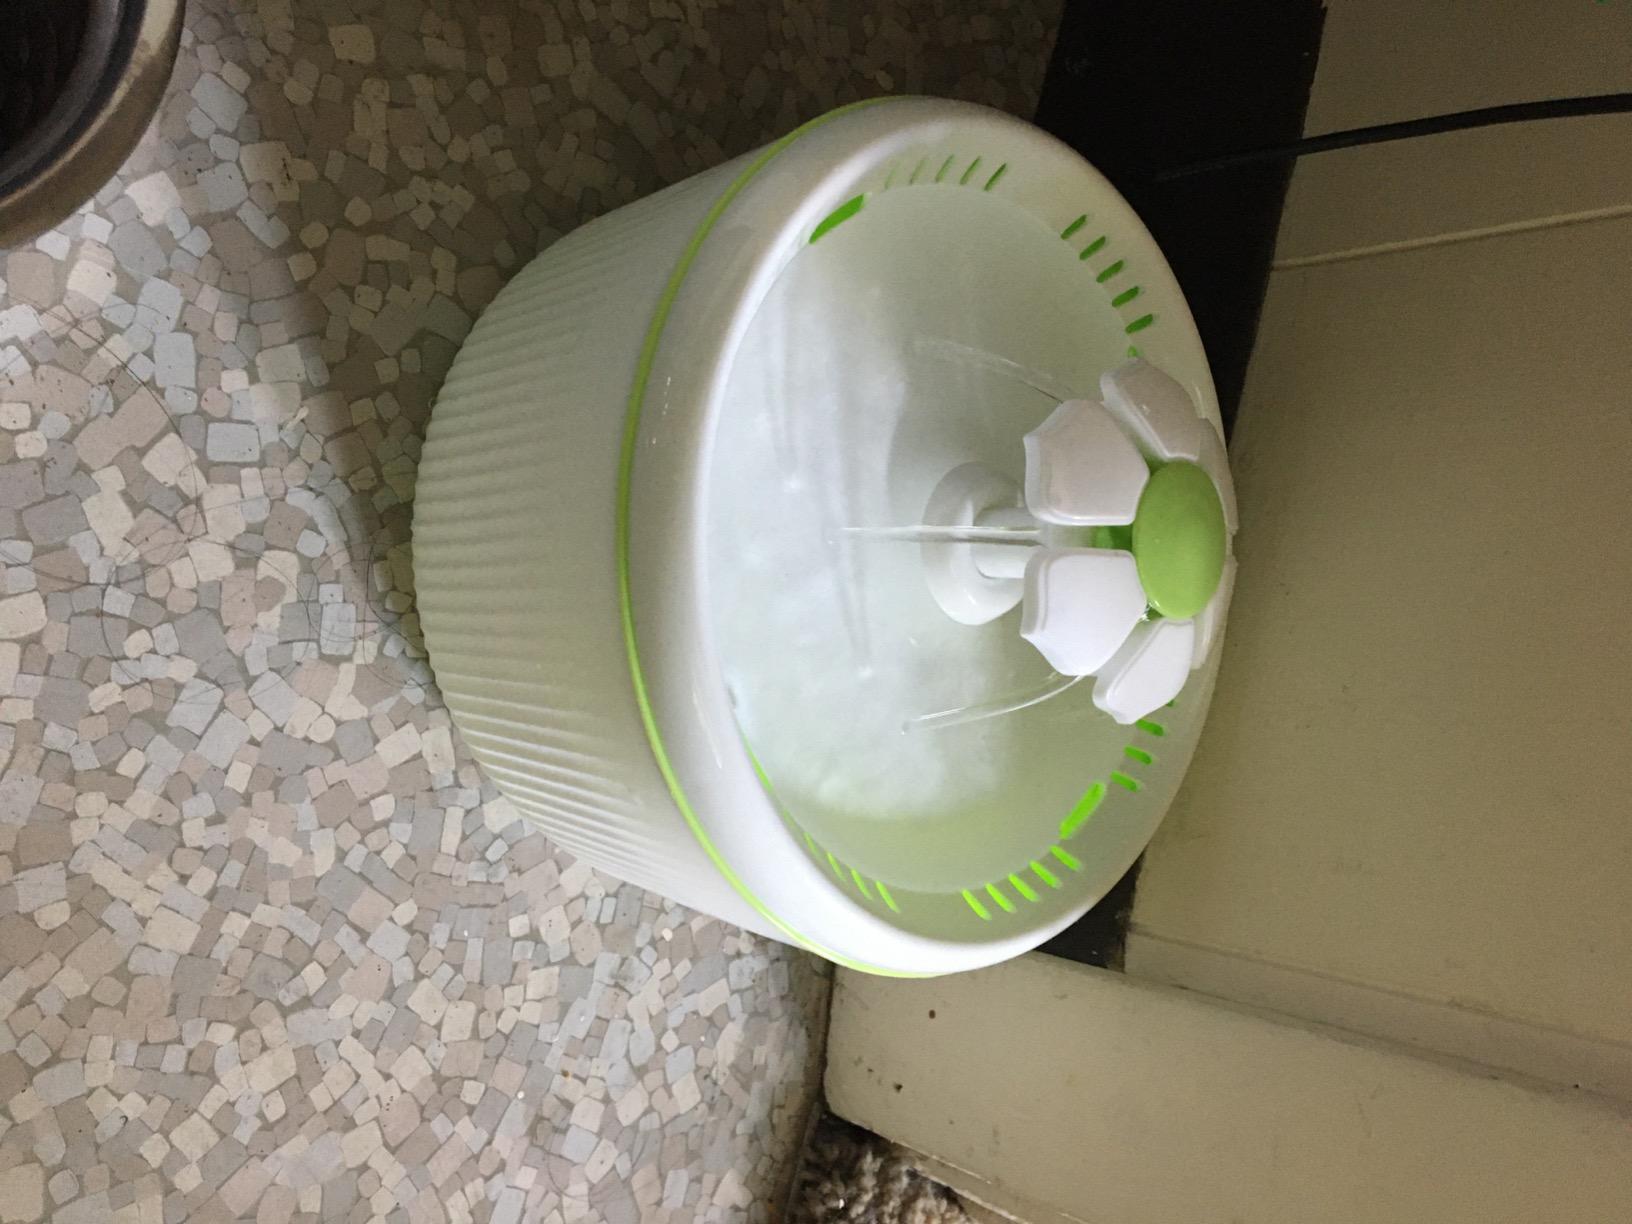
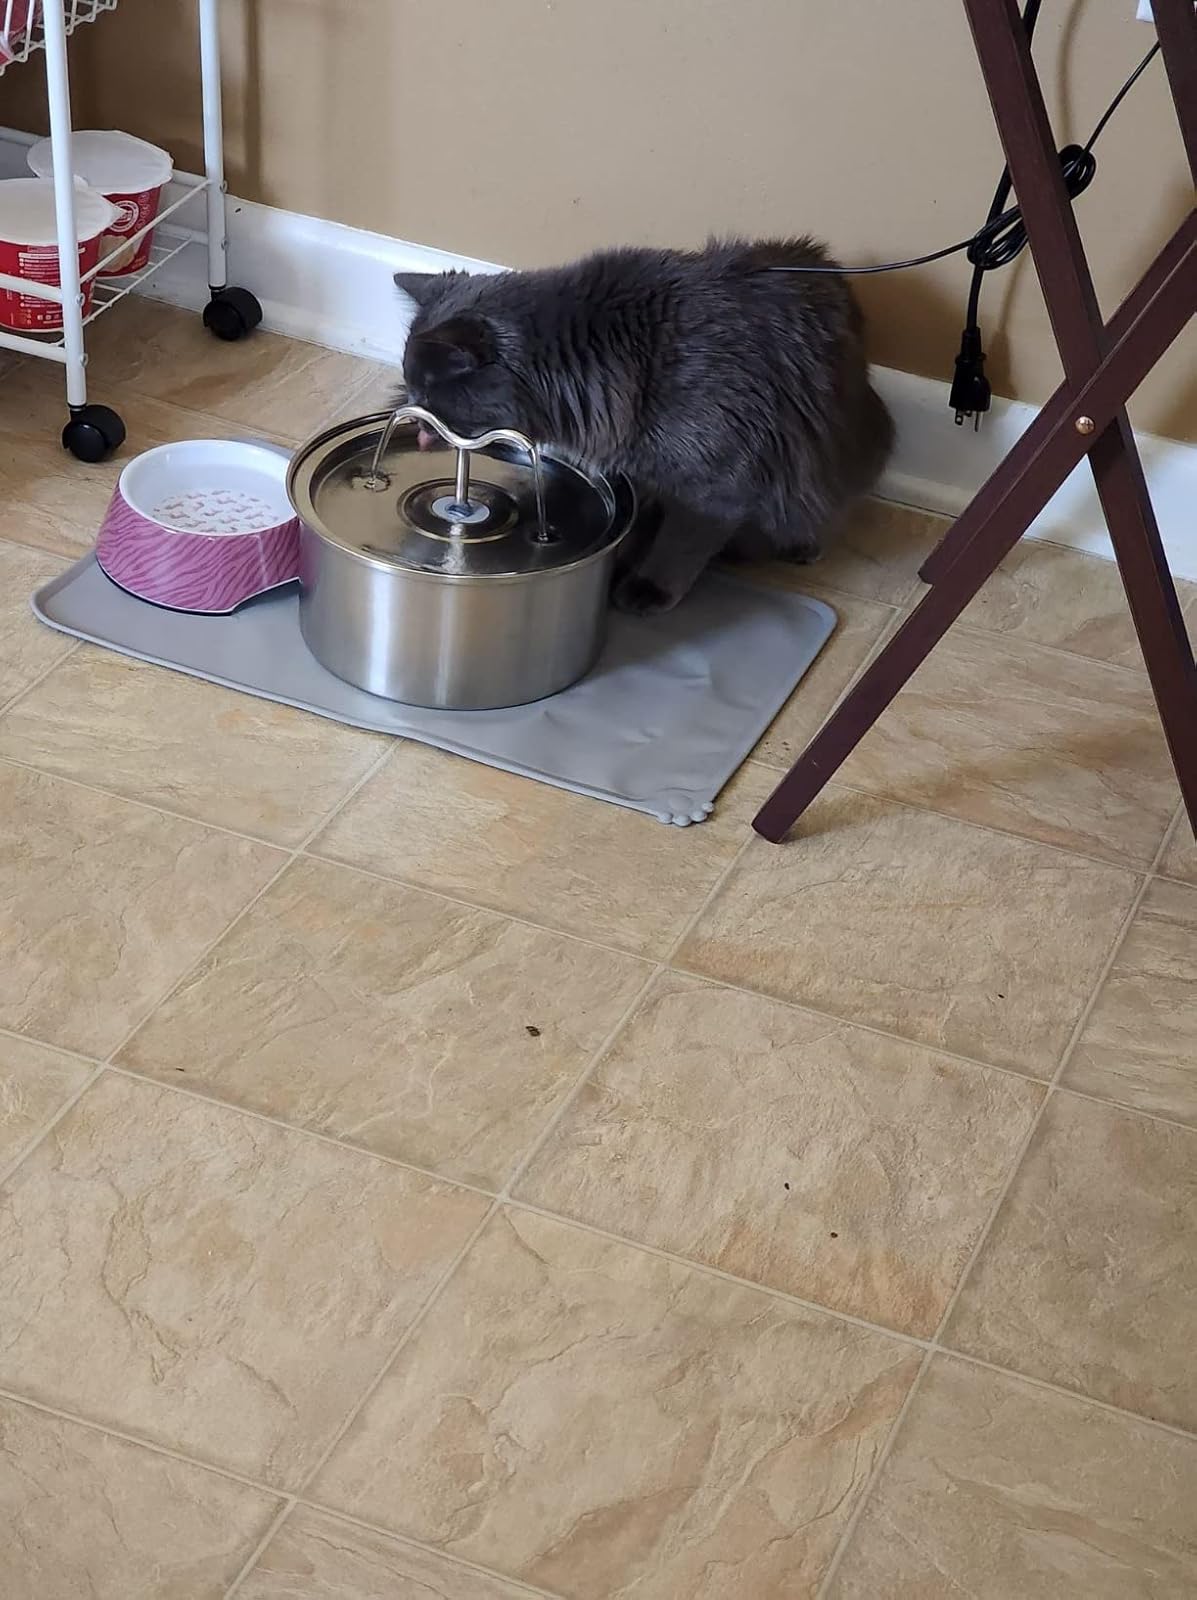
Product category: items_bowl
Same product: no